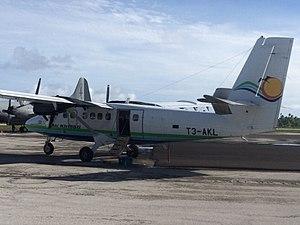
Avion sur la piste de l'aéroport international de Bonriki, Tarawa-Sud
Air Kiribati est la compagnie aérienne nationale des Kiribati.